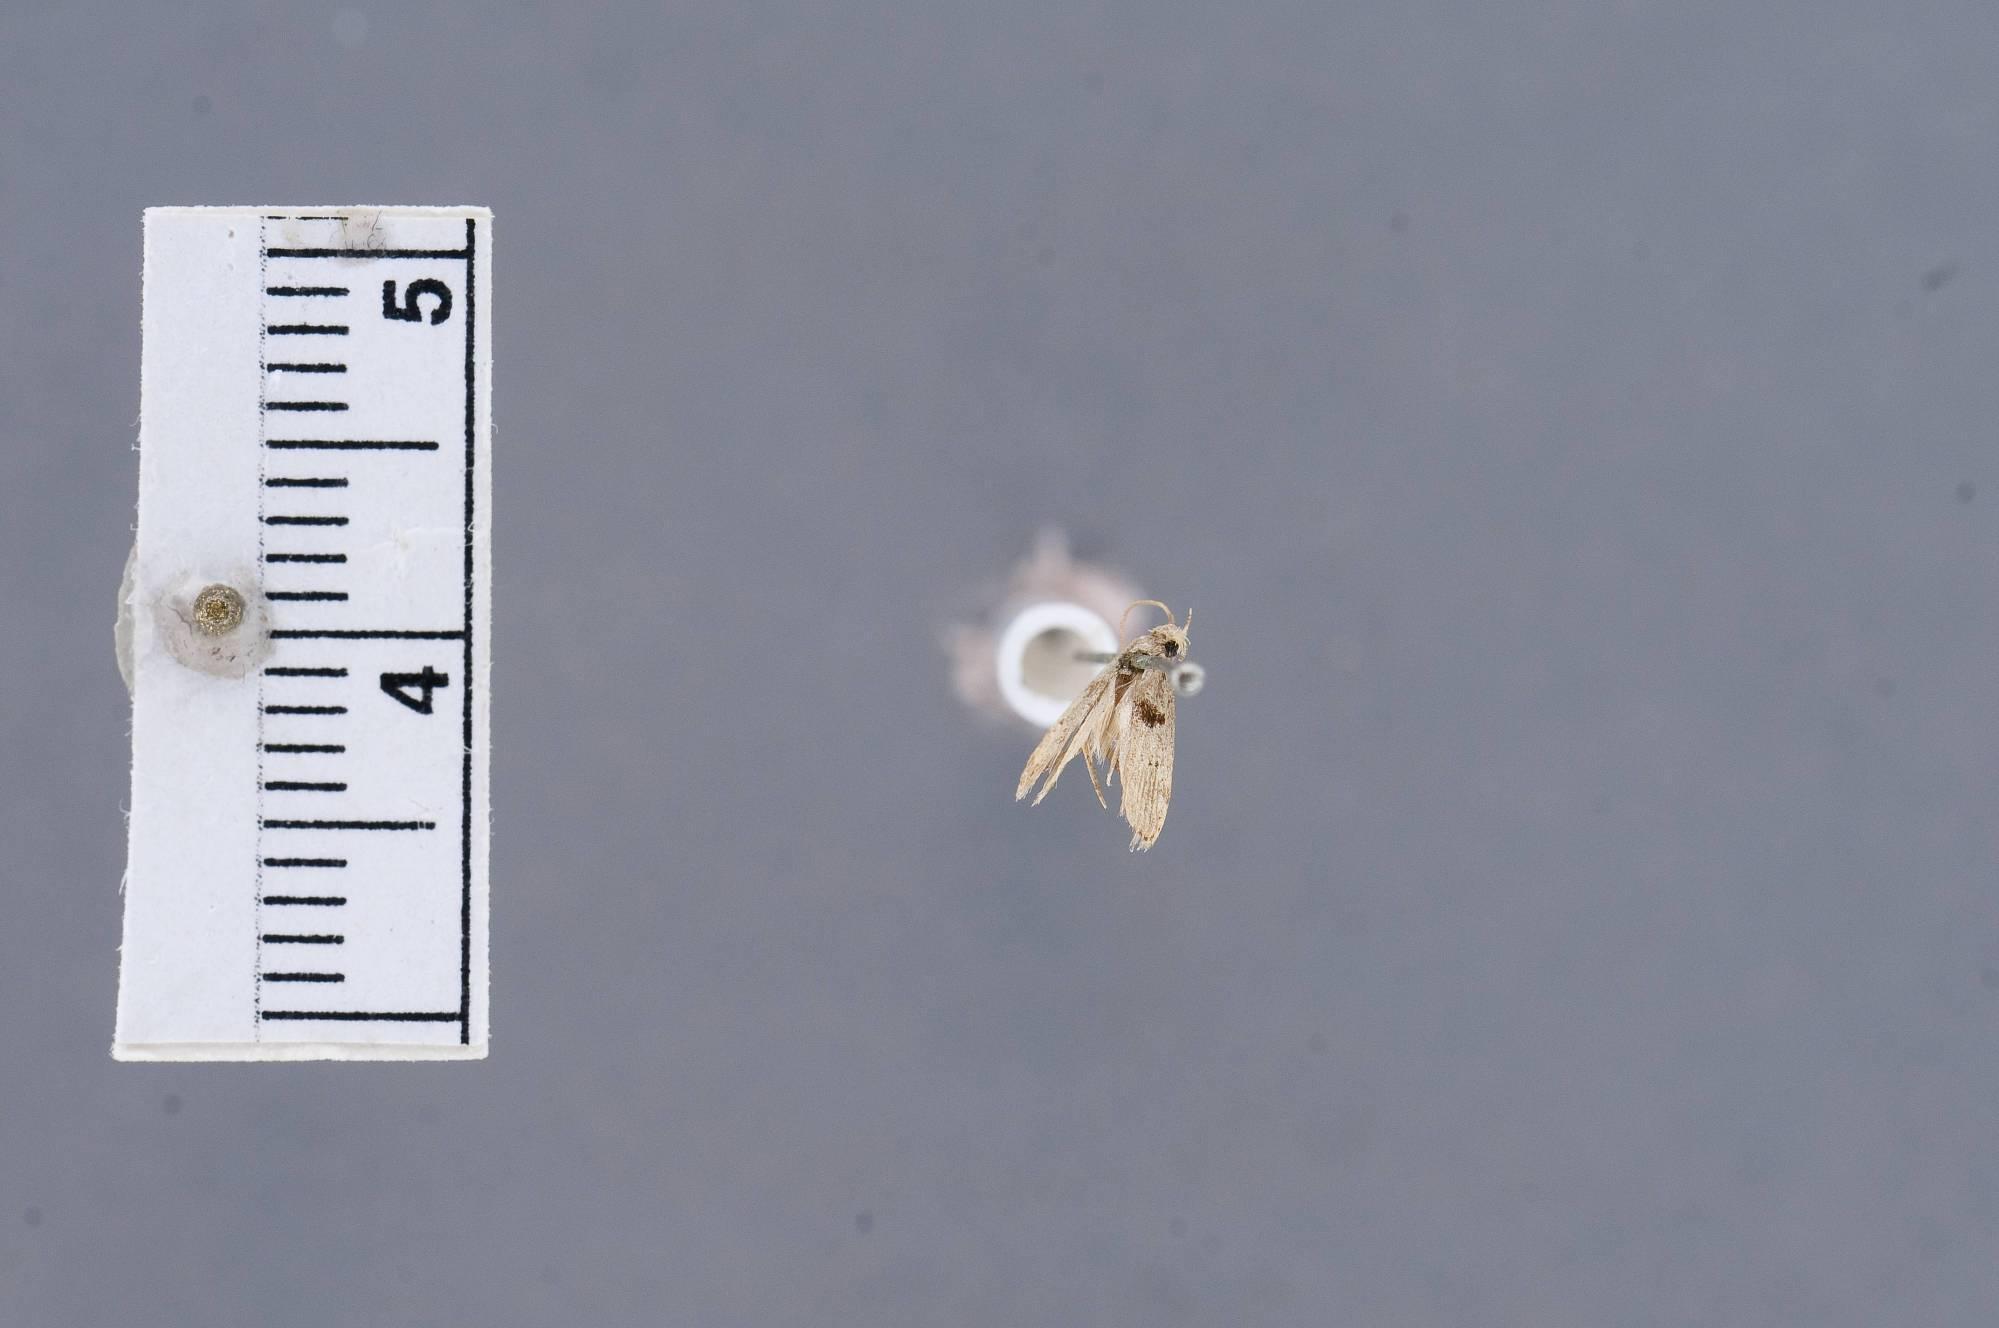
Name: Hypodrasia acycla
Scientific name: Hypodrasia acycla Diakonoff, 1968
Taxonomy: Animalia, Arthropoda, Insecta, Lepidoptera, Glossata, Gelechiidae, Gelechiinae
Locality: Luzon, Los Baños, Philippines
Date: [Not Stated]